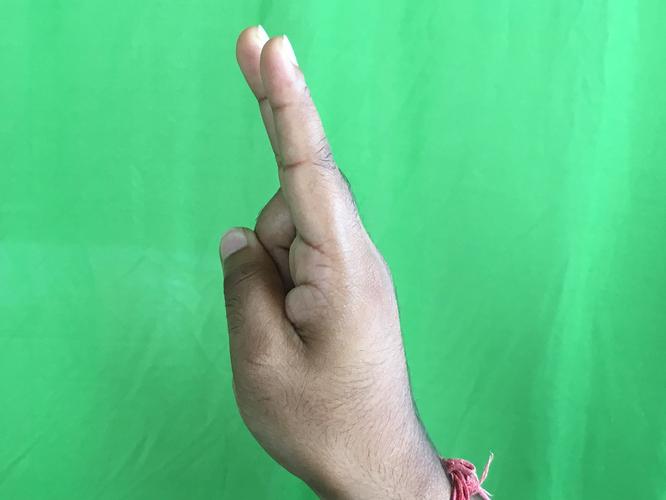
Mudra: Mayura
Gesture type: single_hand